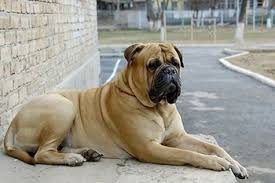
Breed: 231-n000077-bull_mastiff